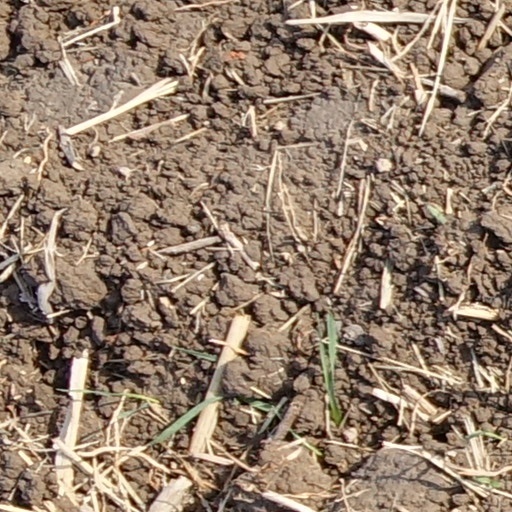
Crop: wheat